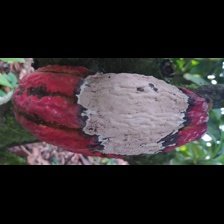
Label: moniliophthora